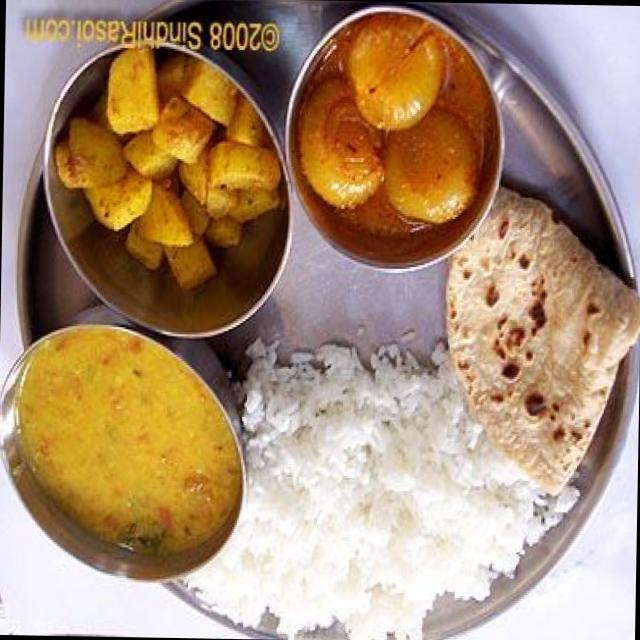
Dish: chapati